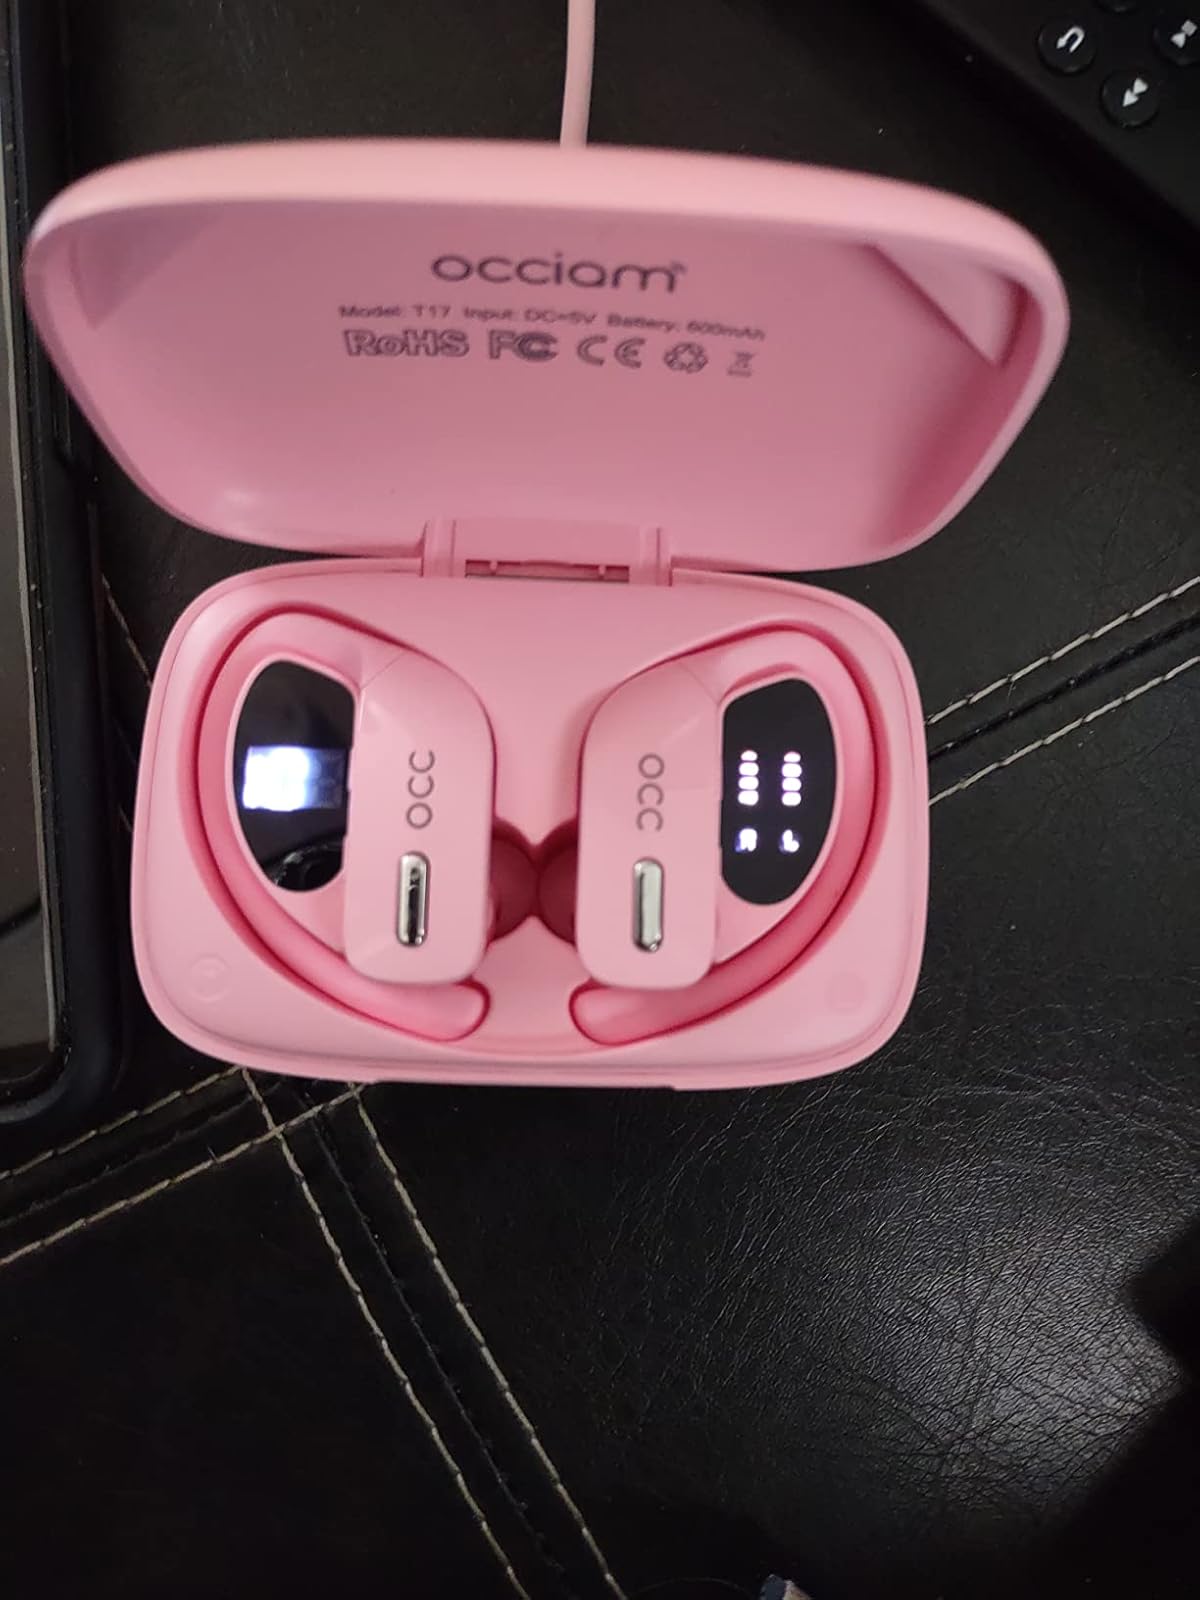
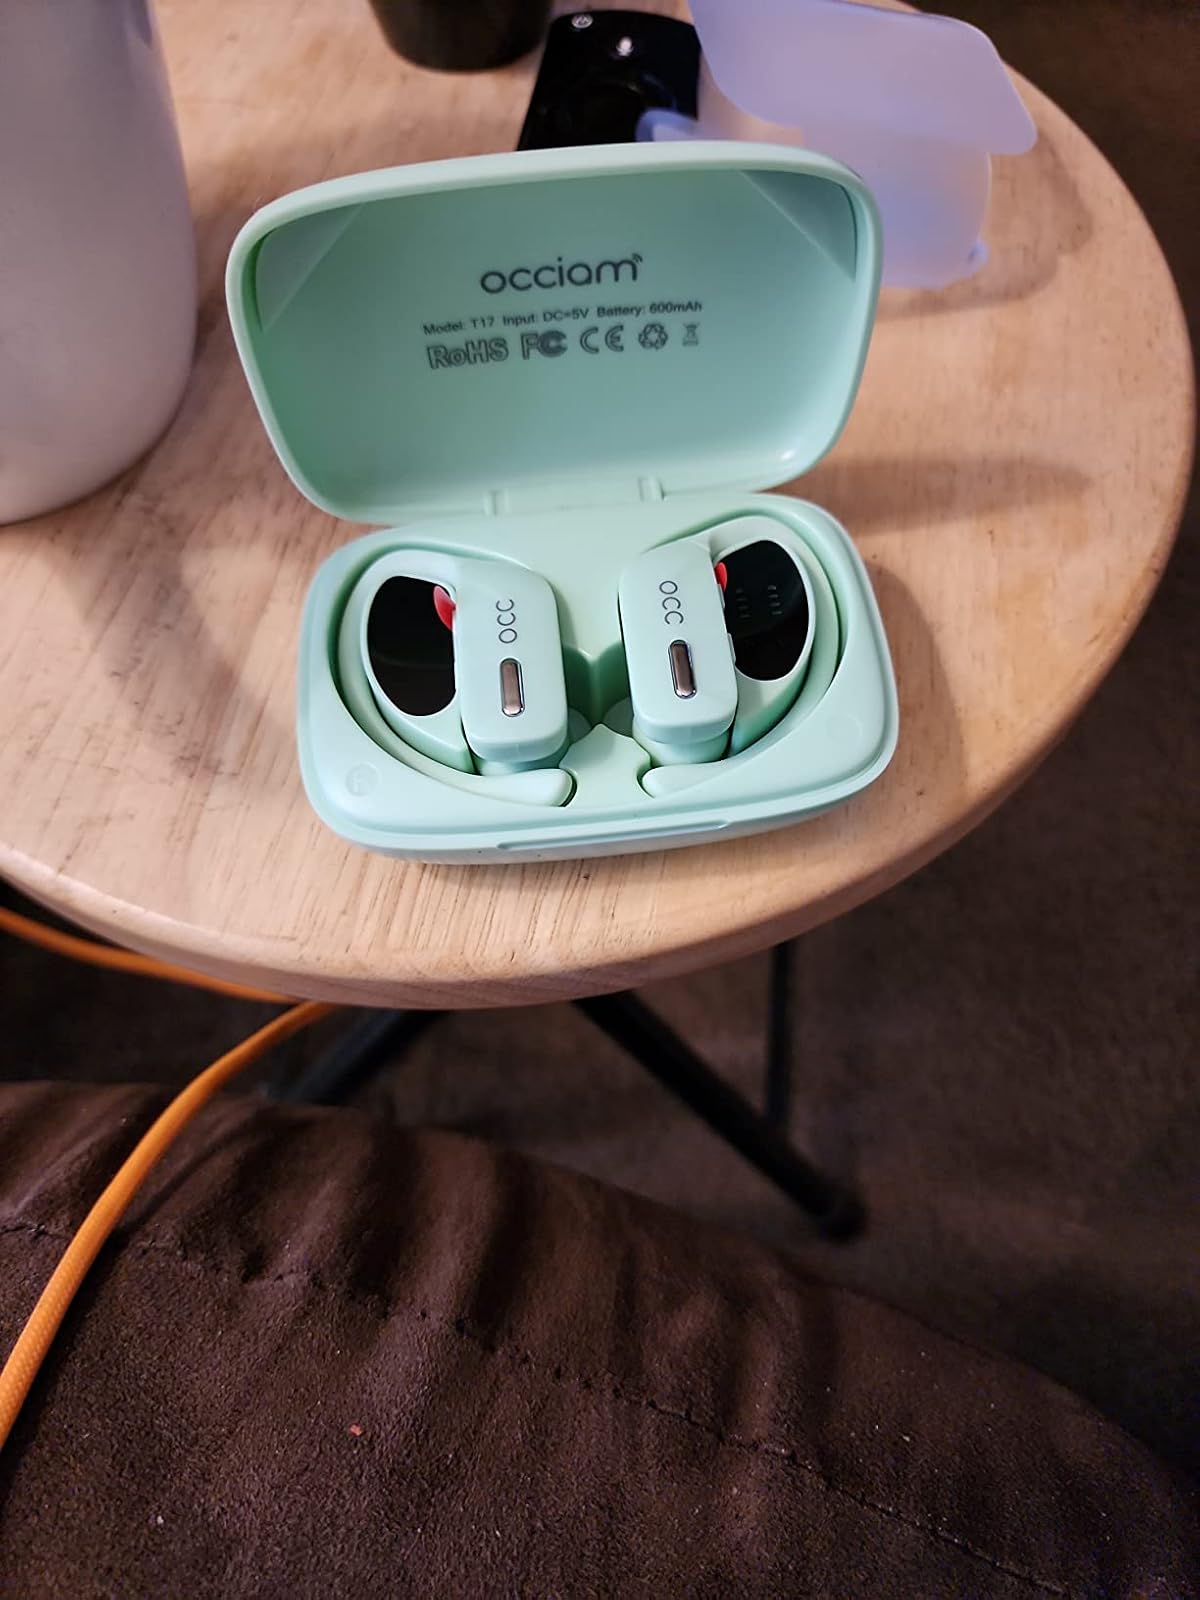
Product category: earbuds
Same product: no